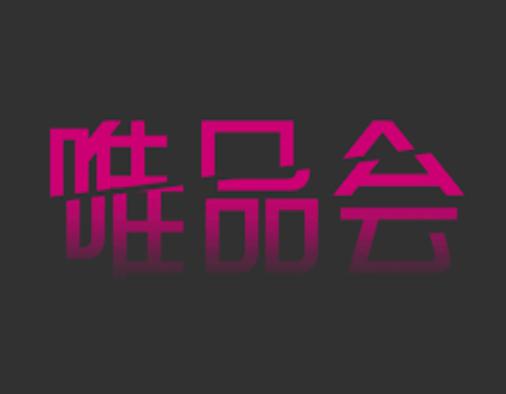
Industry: Necessities